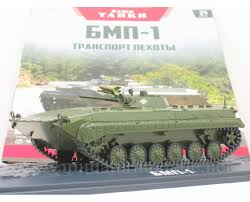
Label: BMP